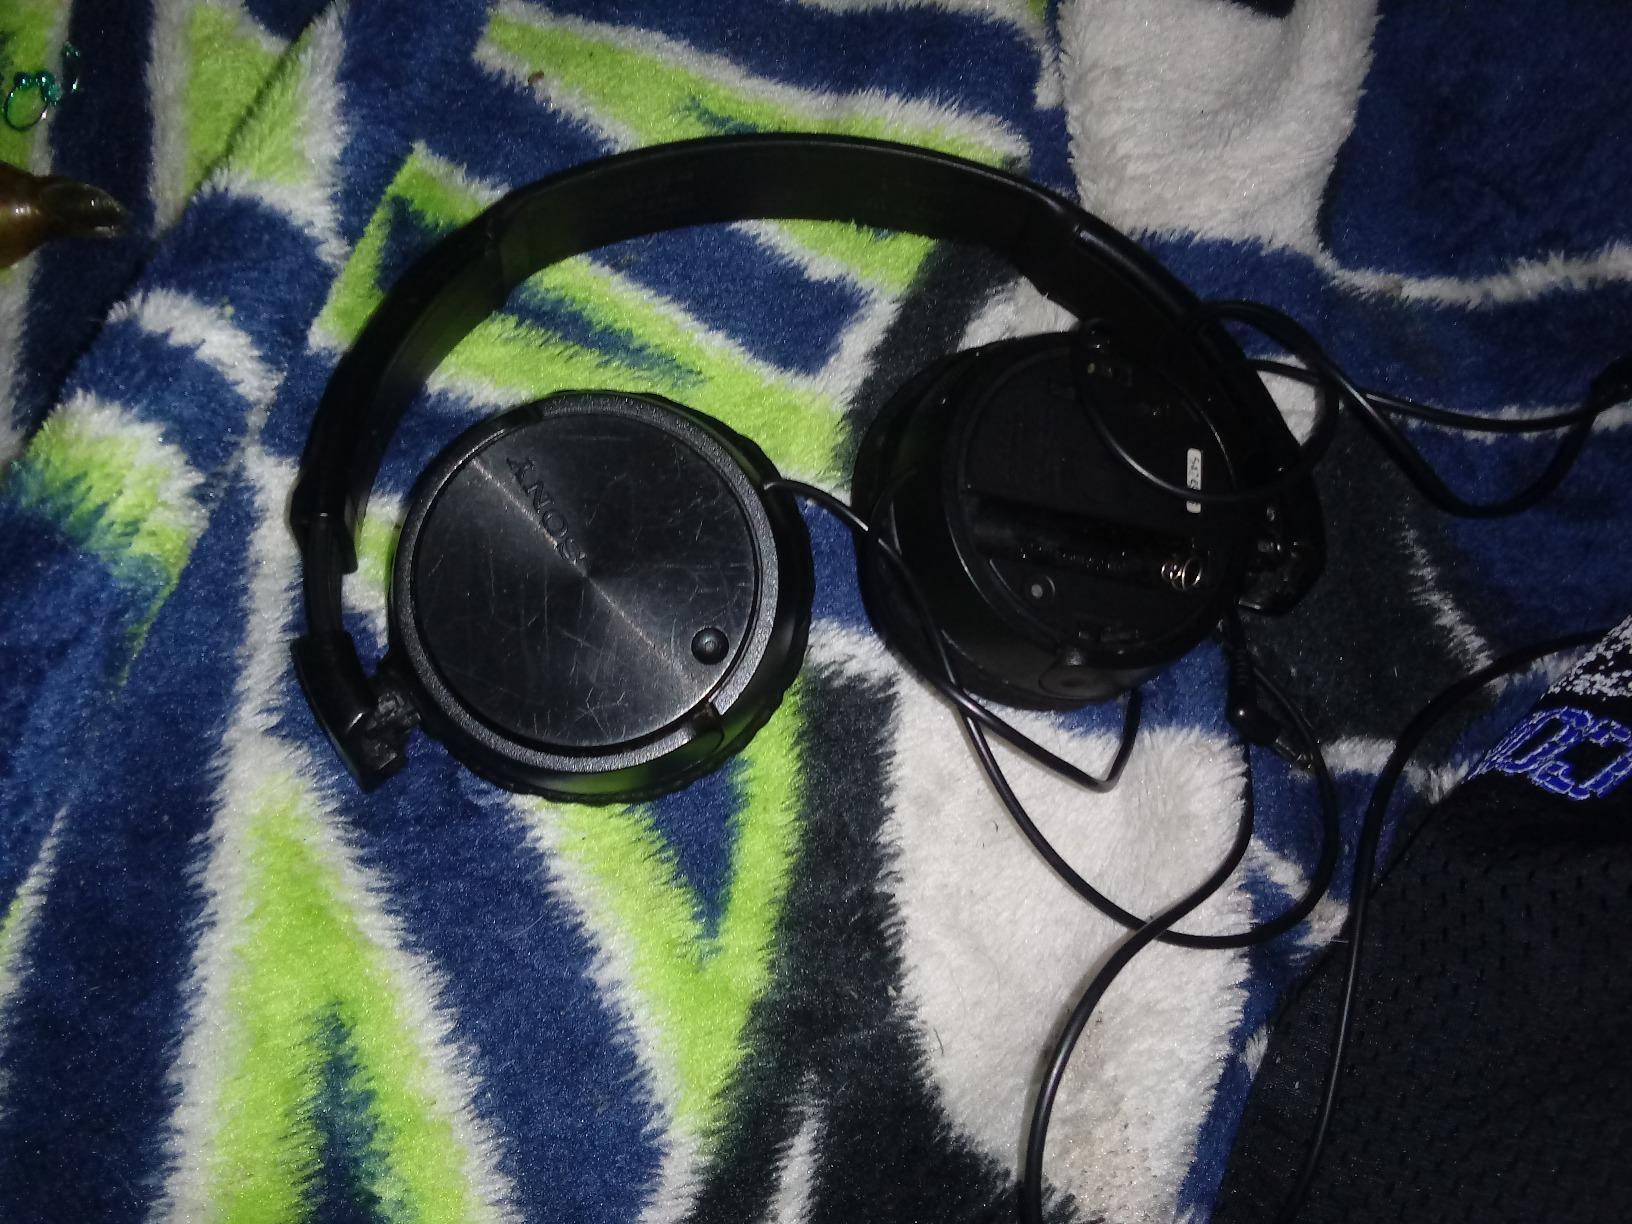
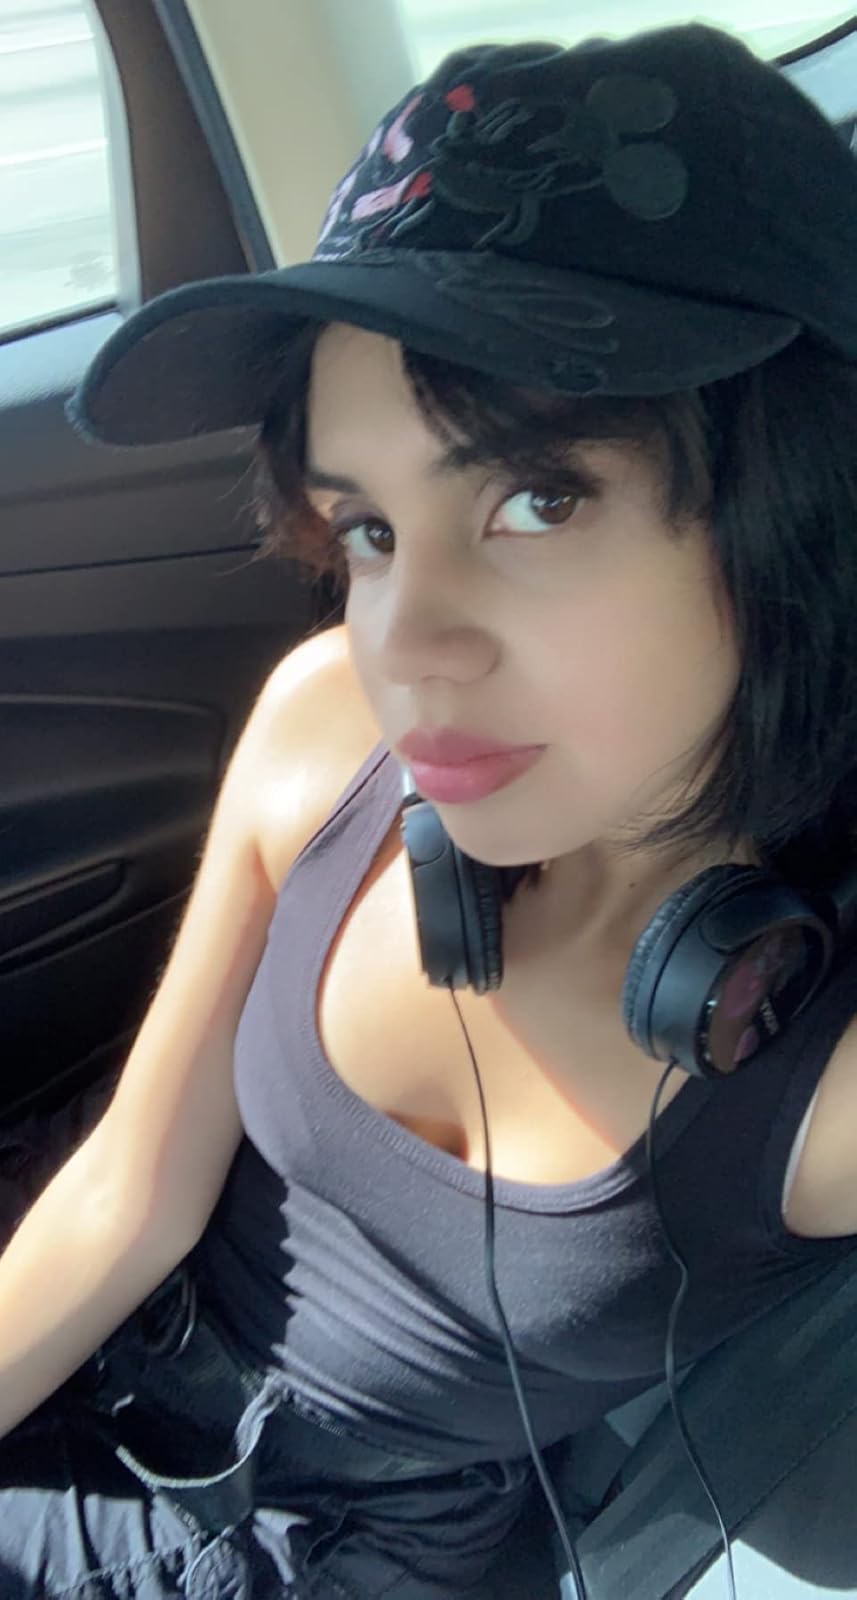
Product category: headphones
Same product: yes